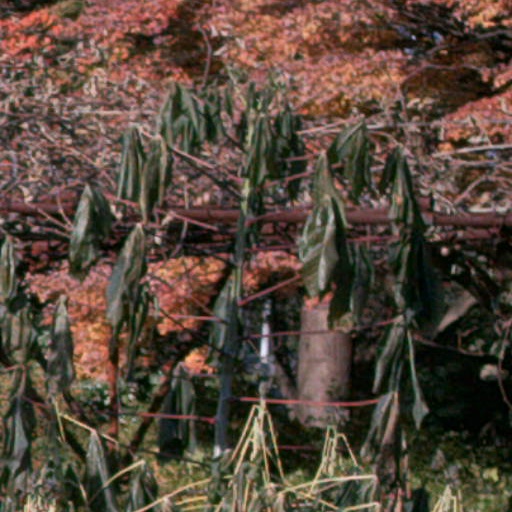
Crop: cassava